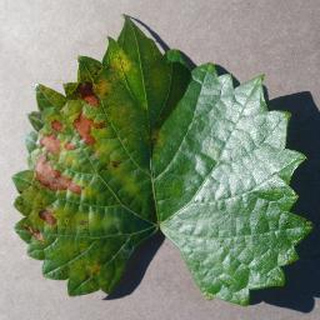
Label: grape_esca_black_measles